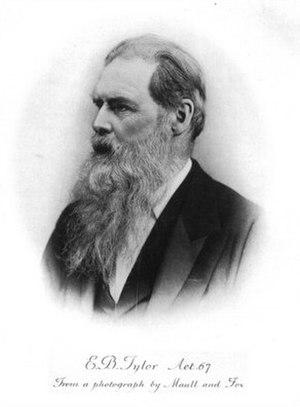
Une religion est un système de pratiques et de croyances en usage dans un groupe ou une communauté.
Le diffusionnisme est, en anthropologie et sociologie, une appréhension des cultures humaines par leur distribution dans l'aire, leur historicité et les dynamiques géographiques associées. Le diffusionnisme va s'institutionnaliser en tant que courant de pensée à la fin du XIXᵉ siècle et au début du XXᵉ siècle notamment en Allemagne, en Angleterre et aux États-Unis. Première critique de l'évolutionnisme, le diffusionnisme est considéré comme la deuxième grande théorie anthropologique après celle-ci.